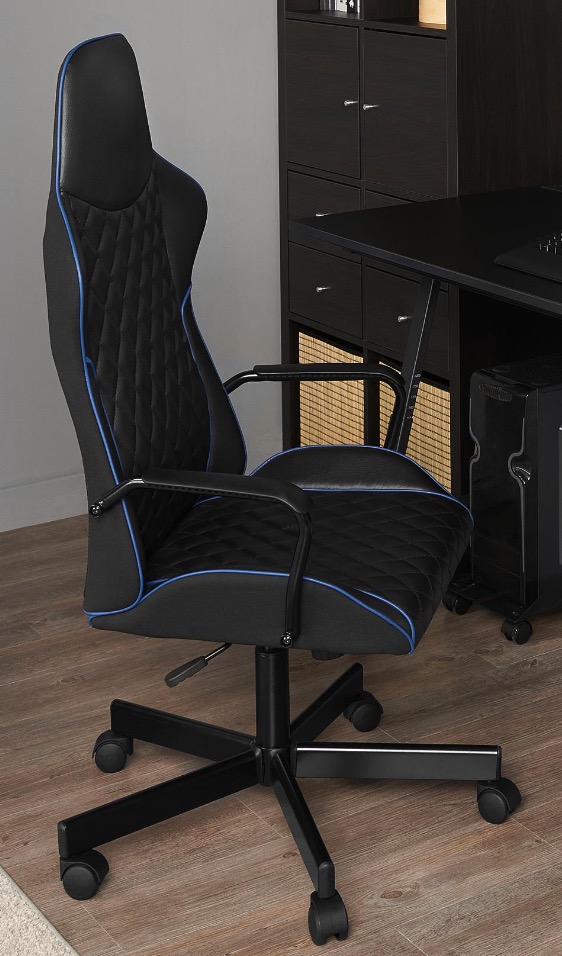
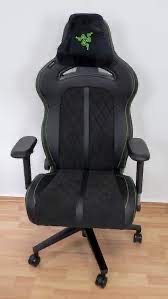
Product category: items_chair
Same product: no